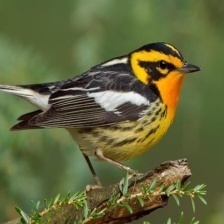
Species: BLACKBURNIAM WARBLER
Scientific name: SETOPHAGA FUSCA